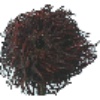
Label: Rambutan 1